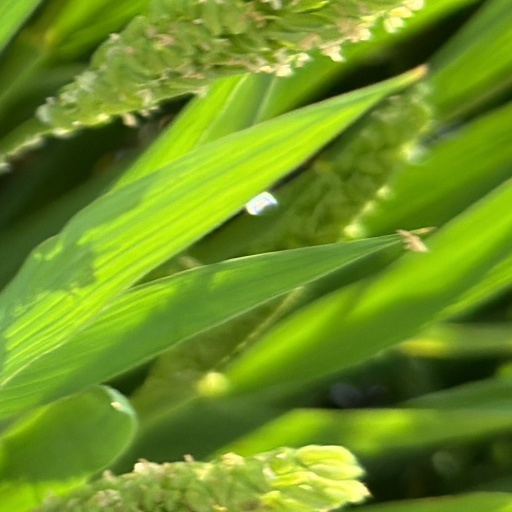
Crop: rice